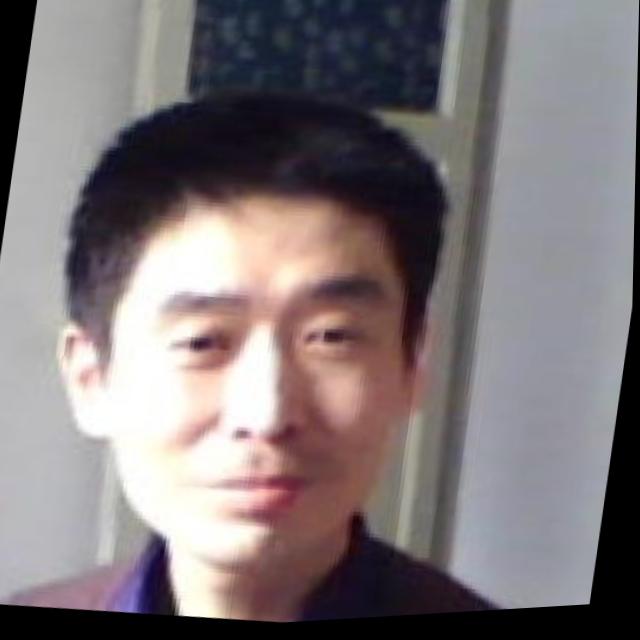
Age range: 45-64